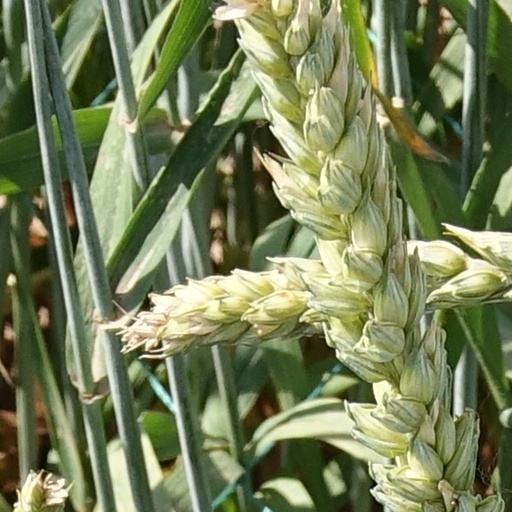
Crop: wheat